Young Abraham

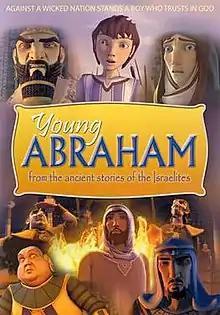
DVD cover

Young Abraham is a CGI animated film portraying the early years of biblical Abraham.